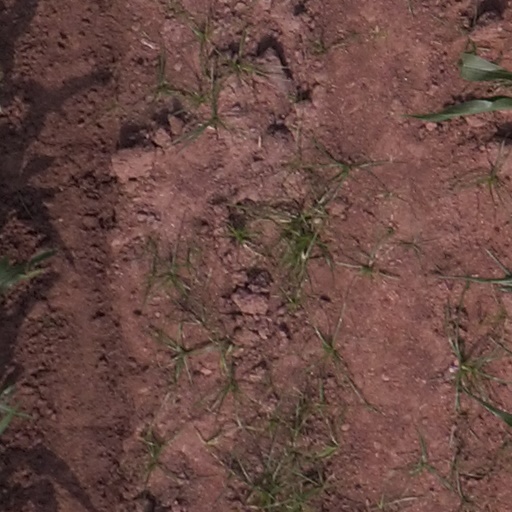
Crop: maize; corn